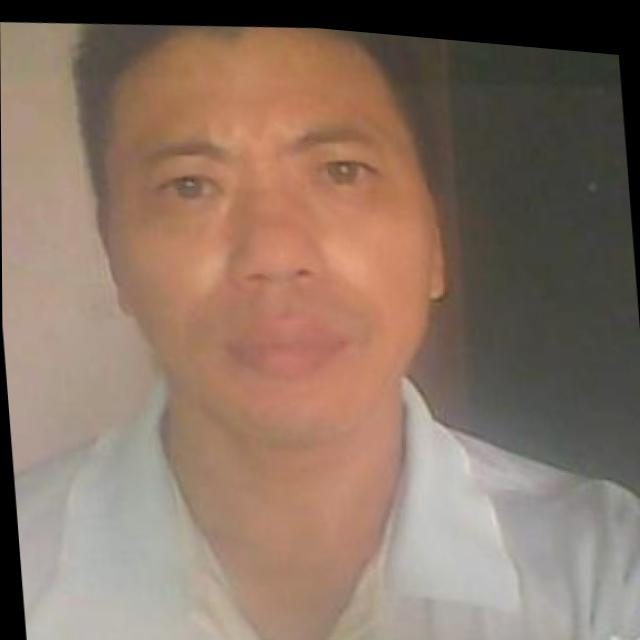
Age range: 21-44